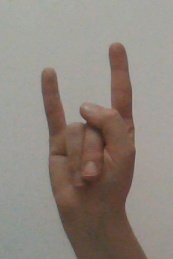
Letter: la